Electricity sector in Denmark

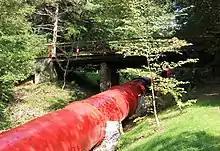
Old hydro electric powerplant - Harte - Kolding - Denmark

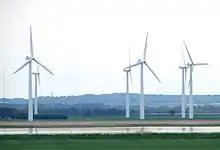
Wind turbines at Randers Fjord, Denmark

Denmark's western electrical grid is part of the Synchronous grid of Continental Europe whereas the eastern part is connected to the Synchronous grid of Northern Europe via Sweden.